St George's Cathedral, Perth

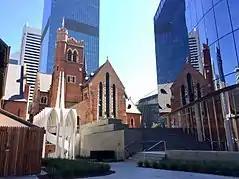
Cadogan Song School and Cathedral Square

Built between 1879 and 1888 the cathedral was situated at the corner of St Georges Terrace and Cathedral Avenue at the heart of Perth's heritage precinct, which includes the nearby Treasury Buildings and the town hall. It replaced an earlier building immediately to the north-east of the present one. The cathedral is described in the Western Australian State Heritage Register as being a church in the Victorian Academic style, built of locally made brick, limestone from Rottnest Island and Western Australian jarrah. The pitched roof was originally covered with slates; these were replaced by tiles in the 1950s because the original roof leaked, and returned to slate in the restoration works in the early 2000s as the tiles were too heavy causing the roof to bow. A central nave, with a timber vaulted roof supported by hammerbeams, has an aisle on each side and a rose window dominating its western end. The rose-coloured brick interior of the cathedral is simple but elegant. The State Heritage Register assessment describes the intersecting beams over the crossing as "impressive in their lightness and grace" and providing a "subdued but elegant decoration to the building". The present cathedral was designed by Sydney architect Edmund Blacket, the pre-eminent architect of his age in New South Wales.